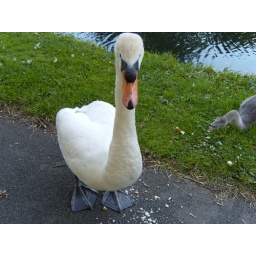
yes, I have bread, in a small plastic bag and he's spotted it